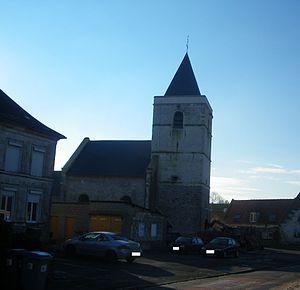
Vue de l'église d'Estrée-Cauchy.